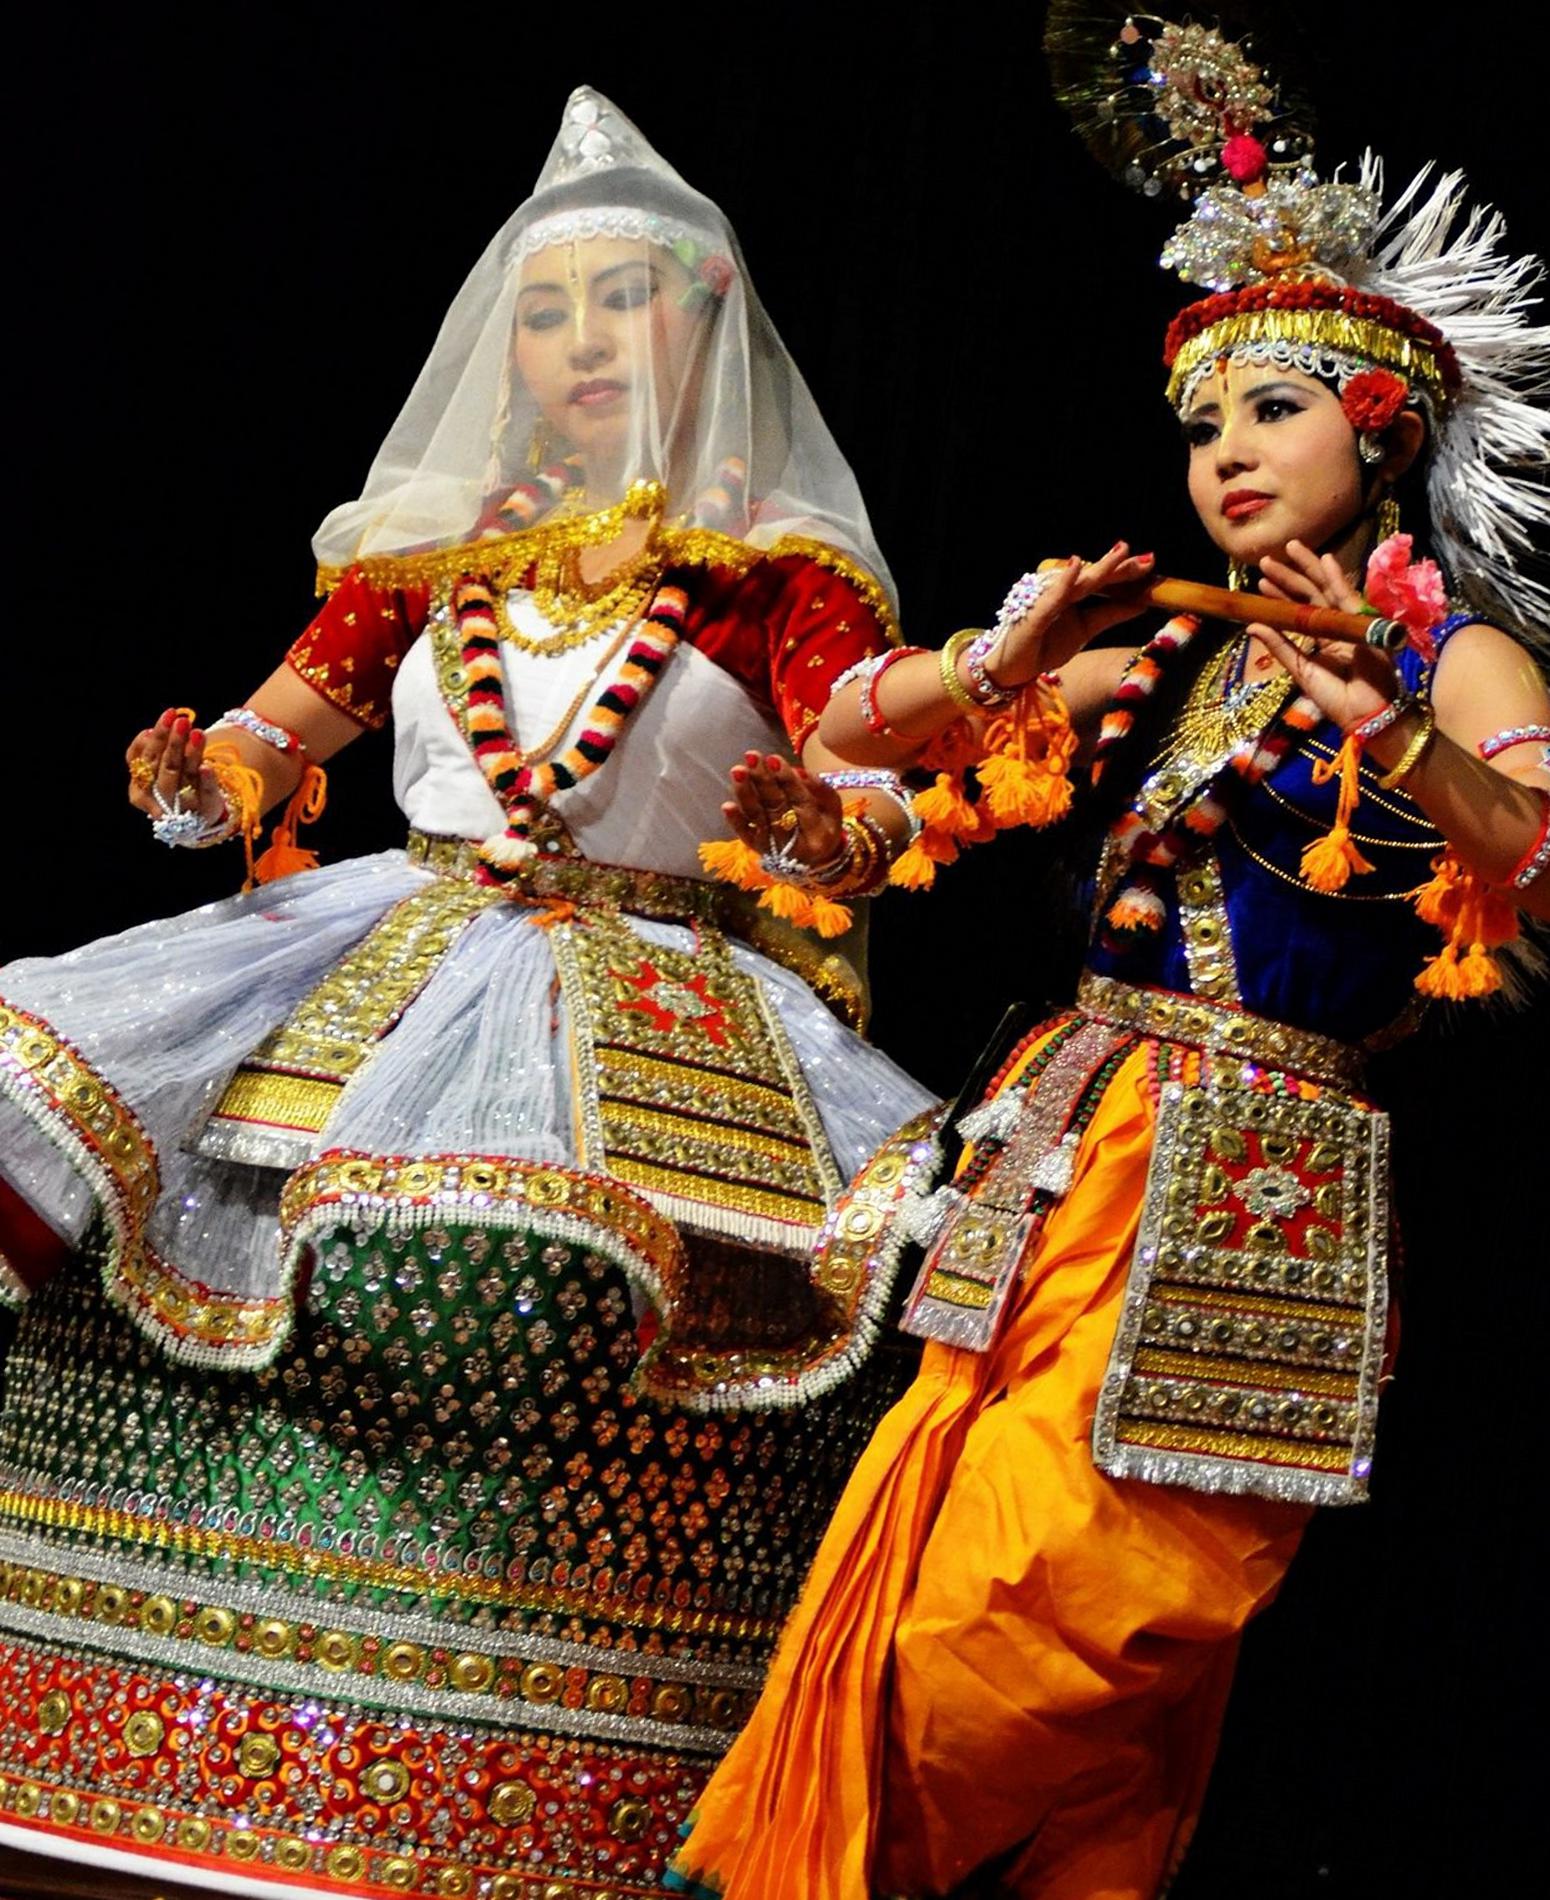
Dance form: manipuri